2018 New York City helicopter crash

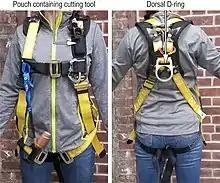
Exemplar NYONair yellow nylon supplemental harness; cutting tool is secured in a pouch on a shoulder strap, and the restraint tether is attached to the dorsal d-ring.

Passengers were provided with a hook-shaped seat belt cutter to sever the restraint tether in case of an emergency, but internal testing in November 2017 demonstrated how difficult it was to use that tool on the restraint tethers used in flight, which were made using the ultra-high-molecular-weight polyethylene branded Dyneema. In February, a pilot for Liberty identified a different knife and tether that could be cut "very easily" as well as a supplier that had more than fifty of each in stock, but social media postings by FlyNYON passengers showed the older tethers and cutters were still in use up to the fatal flight. When discussing the restraint system used on the accident flight, NTSB Chairman Robert Sumwalt said: "The contraption that FlyNYON rigged up turned a perfectly good helicopter into a death trap."